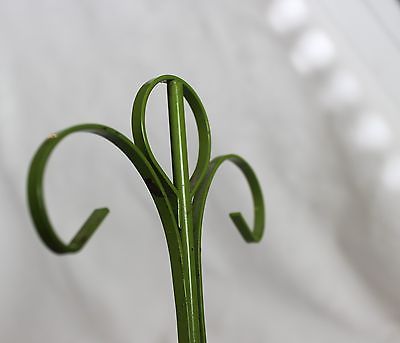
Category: mug